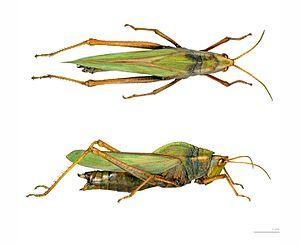
Le muséum de Toulouse est un musée d'histoire naturelle et d'ethnologie situé dans le Jardin des Plantes de Toulouse, quartier de Busca-Montplaisir. Le Muséum d'histoire naturelle de Toulouse abrite une collection de plus de deux millions et demi de pièces sur une superficie d'environ 6 000 m², sans compter les annexes extérieures. Il est le deuxième plus grand de France après le Muséum national d'histoire naturelle de Paris.
Prionolopha serrata, unique représentant du genre Prionolopha, est une espèce d'insectes orthoptères de la famille des Romaleidae.